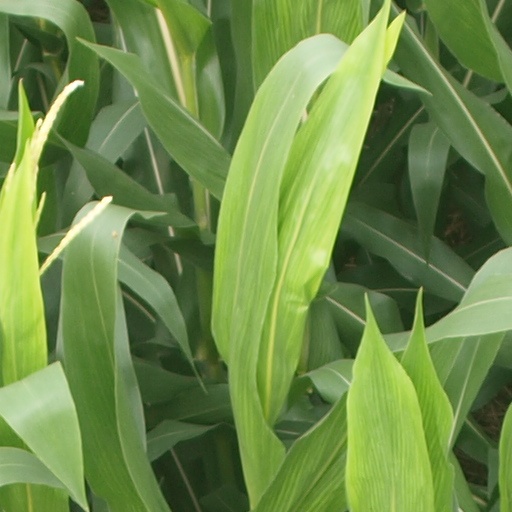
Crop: maize; corn